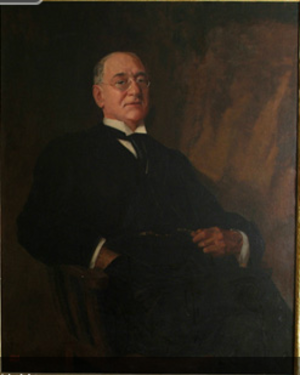
Sir Edmund Wyly Grier, ARC, né le 26 novembre 1862 et mort le 7 décembre 1957, est un portraitiste canadien d'origine australienne.